Diana Pokie

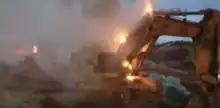
The result of protesting gold miners

In May 2019, she became the first female vice-chairman of the ABOP. She was called on that year to hear the complaints of local prospectors who had been moved on from the Canadian owned Rosebel gold mine in scenes where one man was killed. She called the local police action as dastardly and she asked the mine owners to find a solution and that they should feel responsible and they should pay compensation to the dead man's family.